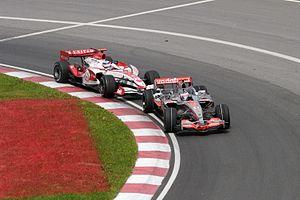
Super Aguri Formula 1 Team était une écurie japonaise de Formule 1 engagée en championnat du monde de 2006 à 2008. L'équipe, fondée par l'ancien pilote Aguri Suzuki, avait son siège social à Tokyo au Japon et était basée à Leafield au Royaume-Uni dans les locaux de l'ancienne écurie de Formule 1 Arrows. Super Aguri a été créée en urgence avec le soutien de Honda afin d'assurer un volant de titulaire au pilote Takuma Satō, très populaire au Japon mais licencié par l'écurie Honda fin 2005.
Takuma Satō est un pilote automobile japonais, qui a disputé le championnat du monde de Formule 1 entre 2002 et 2008. Sans volant en Formule 1 à la suite de l'arrêt de l'activité de l'écurie Super Aguri Formula 1 Team pour laquelle il courait depuis 2006, il court depuis 2010 en IndyCar Series et remporte les 500 miles d'Indianapolis en 2017 et en 2020.
La Super Aguri SA07 est la troisième monoplace de Formule 1 de l'écurie Super Aguri F1, engagée lors de la saison 2007, aux mains de Takuma Satō et Anthony Davidson. Le pilote essayeur est le Japonais Sakon Yamamoto. Cette monoplace est la plus performante des quatre machines utilisées par Super Aguri au cours de sa brève existence. Elle a permis à Takuma Satō d'inscrire 4 points en championnat du monde et à l'écurie de se classer 9ᵉ du championnat des constructeurs en 2007.